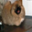
Label: dog